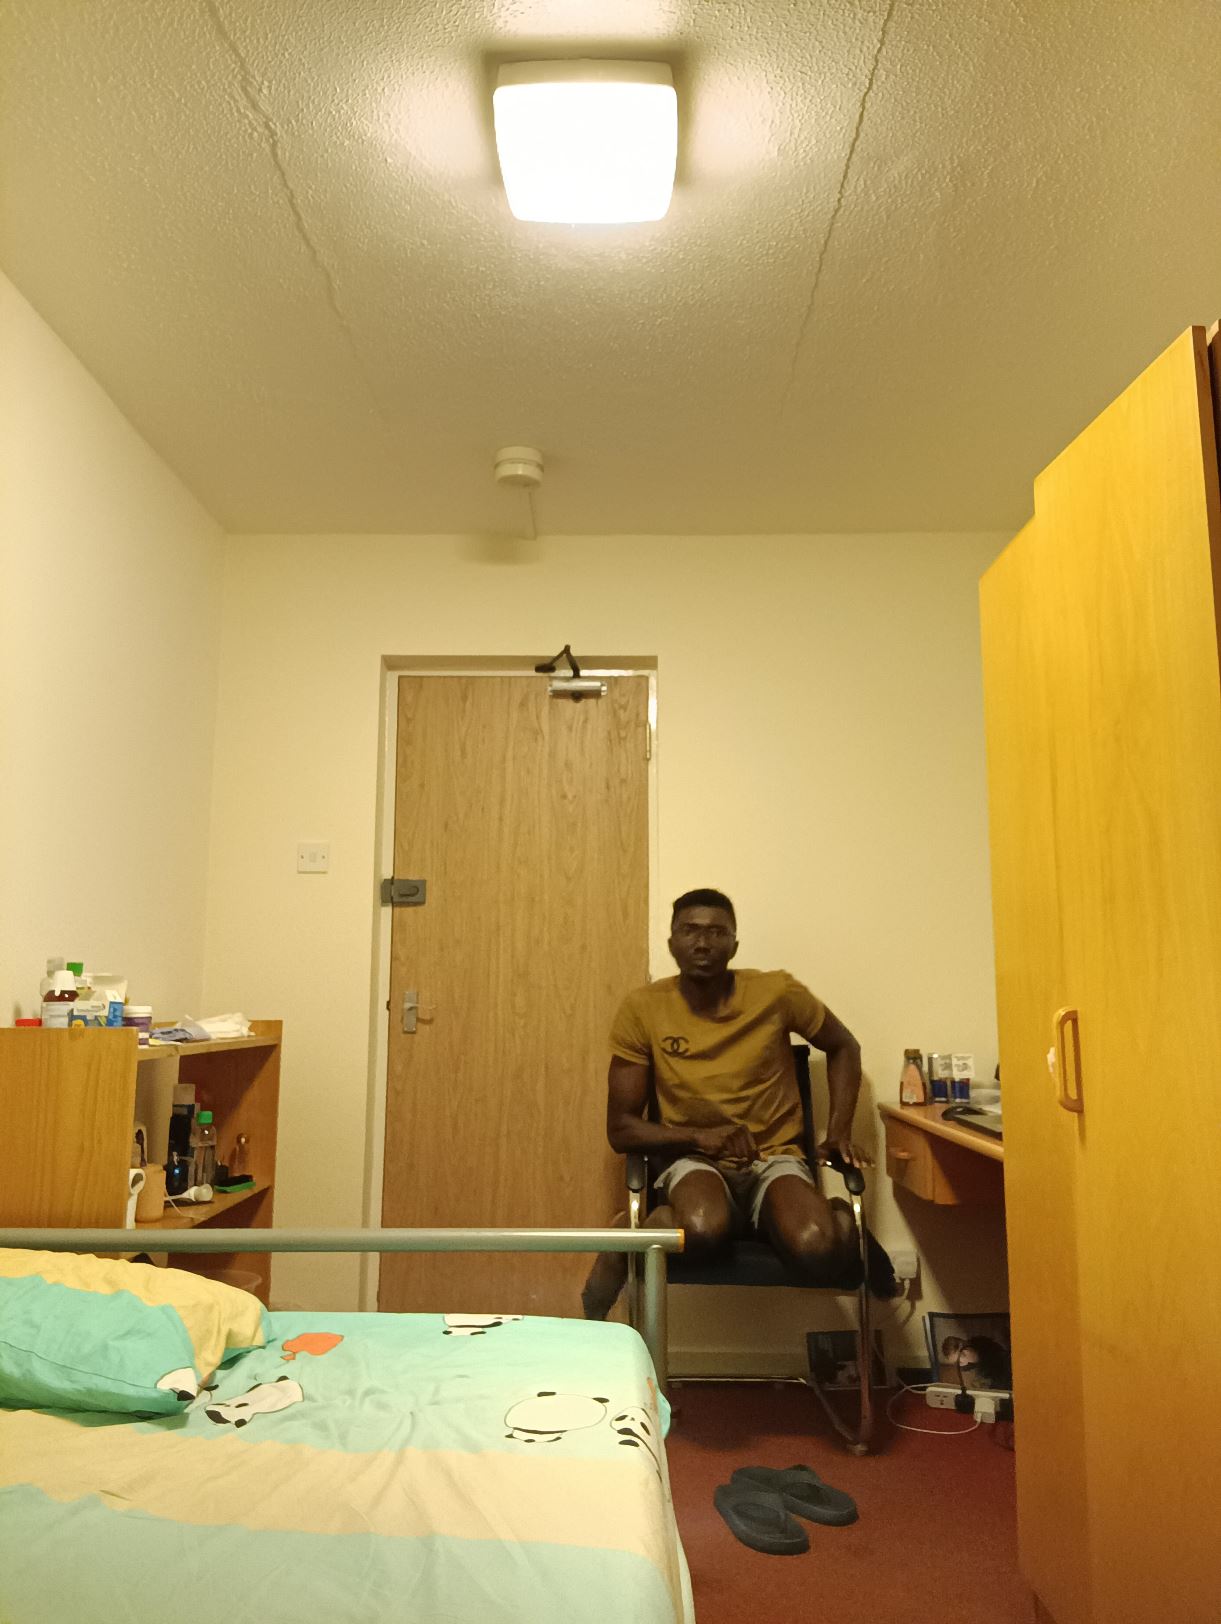
Posture: sit